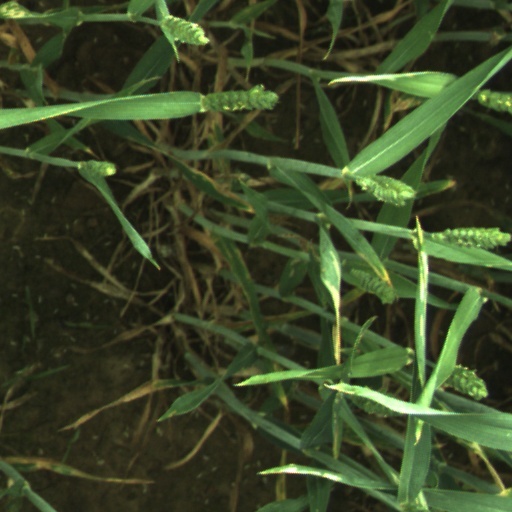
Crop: wheat